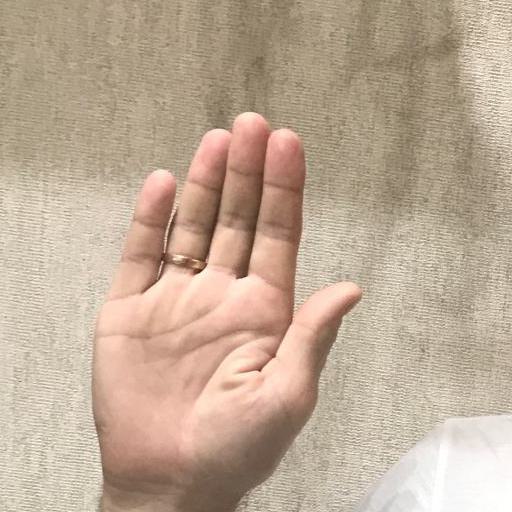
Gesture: stop